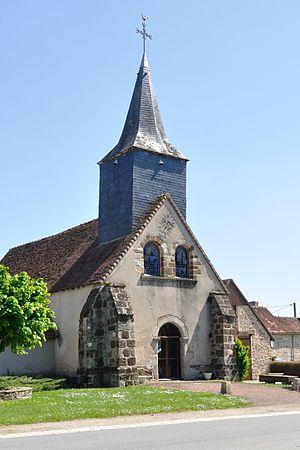
Eglise de Bonneuil - Indre
Bonneuil est une commune française située dans le département de l'Indre, en région Centre-Val de Loire.